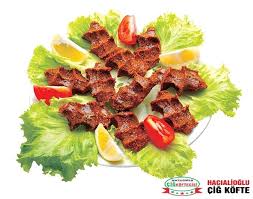
Yemek: cig_kofte